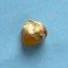
Maize quality: Bad